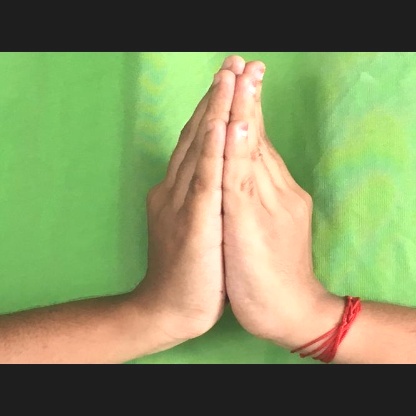
Mudra: Anjali